Education in Kyrgyzstan

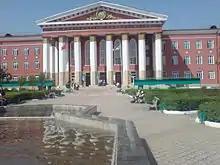
Osh State University

Higher education includes universities, academies, specialized higher education institutes and institutes. As of 2023, the country counted 58 higher educational institutions and universities, out of which 42 were public and 16 private.